Lisca (hill)

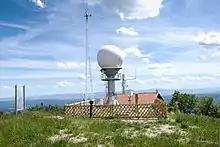
The Lisca Meteorological Radar Centre on Mount Lisca.

The Slovenian Environment Agency combines data from Meteosat and the meteorological radar at Lisca for accurate precipitation forecasts. The radar has a measuring distance of .